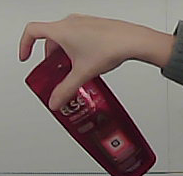
Product: loreal_shampoo